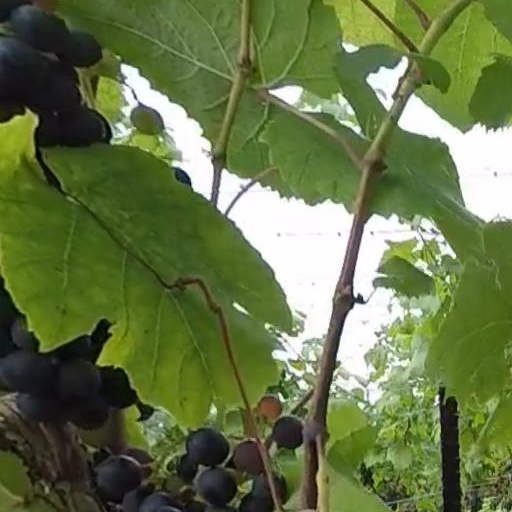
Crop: grape